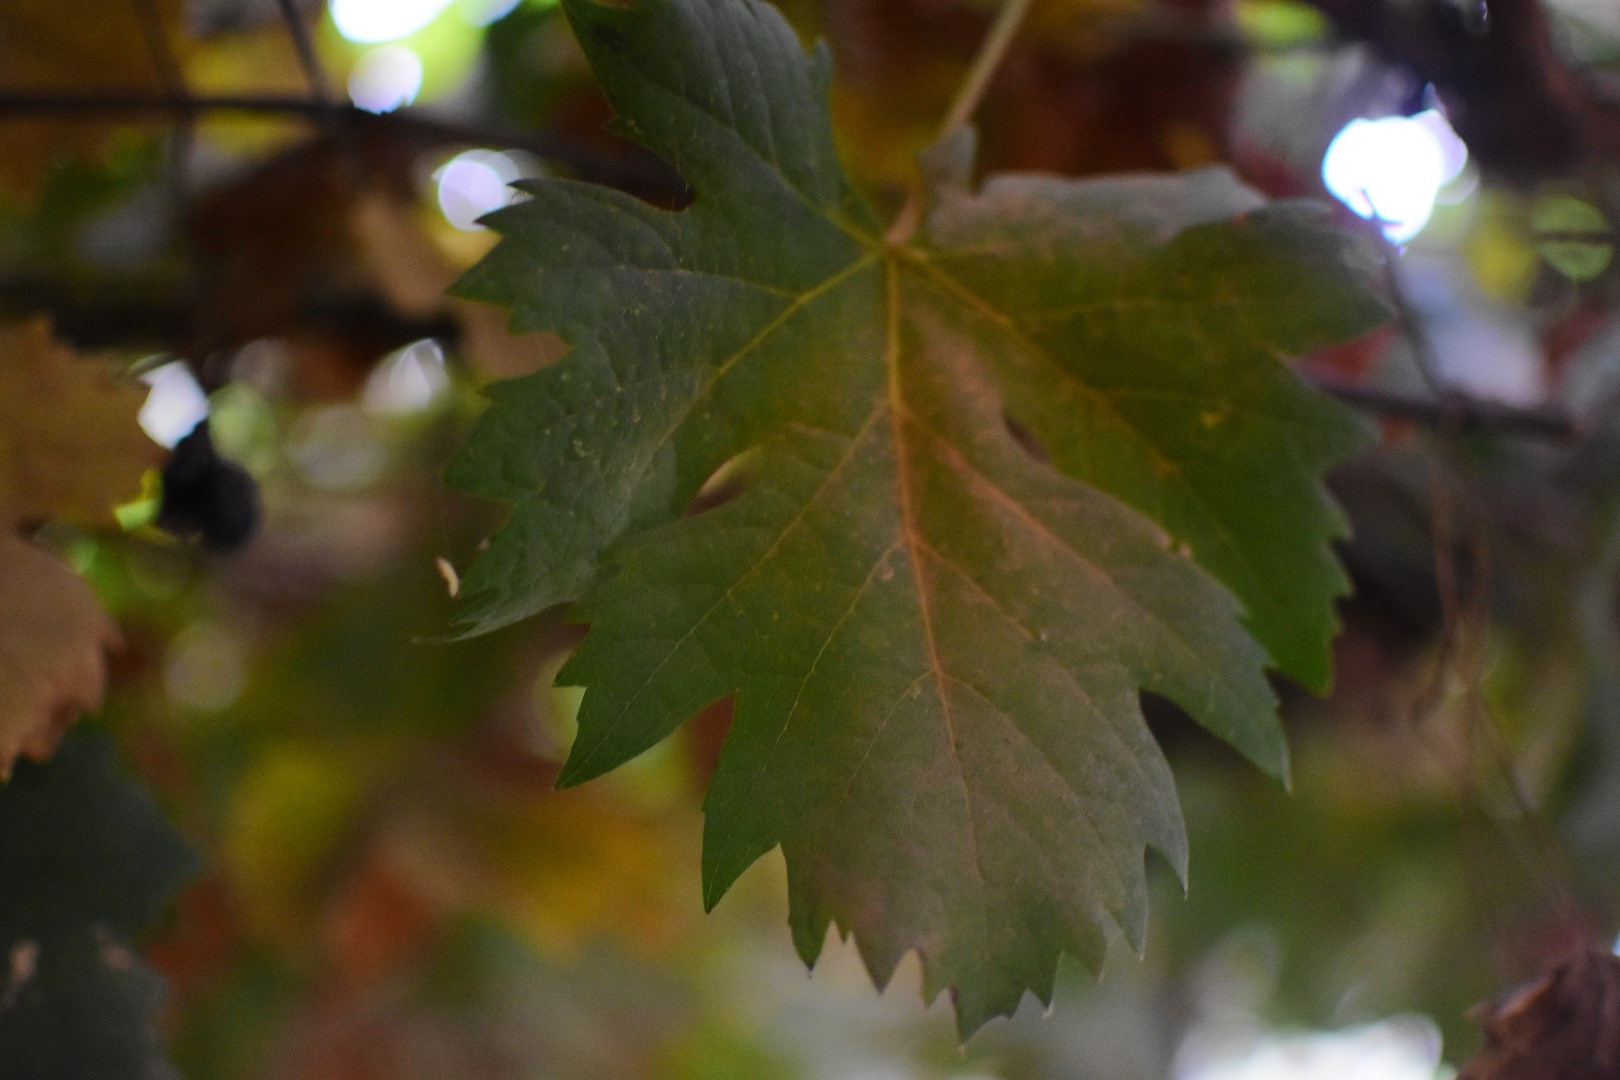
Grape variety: Aswud Balad